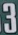
Number: 3